De Soto National Forest

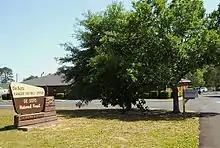
De Soto National Forest Ranger District Office in Wiggins, Mississippi

The forest headquarters office is in Jackson, the state capital, as are those for all six national forests in Mississippi. The local ranger district office is in Wiggins, which is surrounded by the national forest on three sides: north, east, and south.